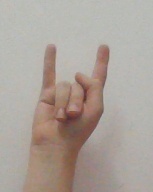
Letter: la